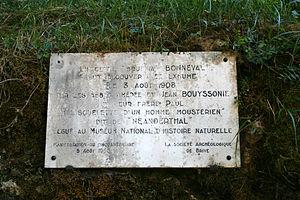
La Bouffia Bonneval à La Chapelle-aux-Saints, Corrèze, France. Lieu de découverte de la sépulture du Néandertalien de La Chapelle-aux-Saints. Détail de la plaque commémorative.
La Chapelle-aux-Saints 1 est un squelette humain presque complet de l'espèce Homo neanderthalensis. Il a été découvert à La Chapelle-aux-Saints en France par Amédée, Jean et Paul Bouyssonie en 1908.